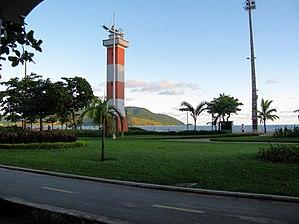
Le phare de Boqueirão est un phare situé à l'entrée du port de São Paulo, dans l'État de São Paulo -.